Pope Nicholas V

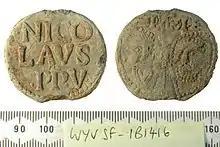
Papal bulla of Nicholas V

In only eight years, his pontificate delivered important achievements in the political, scientific, and literary history of the world. Politically, he needed to repair relationships which had broken down in the pontificate of Eugene IV. He called the congress which produced the Treaty of Lodi, secured peace with Charles VII of France, and concluded the Concordat of Vienna or "Aschaffenburg" (17 February 1448) with the German King, Frederick III, by which the decrees of the Council of Basel against papal annates and reservations were abrogated so far as Germany was concerned. In the following year he secured a still greater tactical triumph with the resignation of the Antipope Felix V on 7 April and his own recognition by the rump of the Council of Basel that assembled at Lausanne.